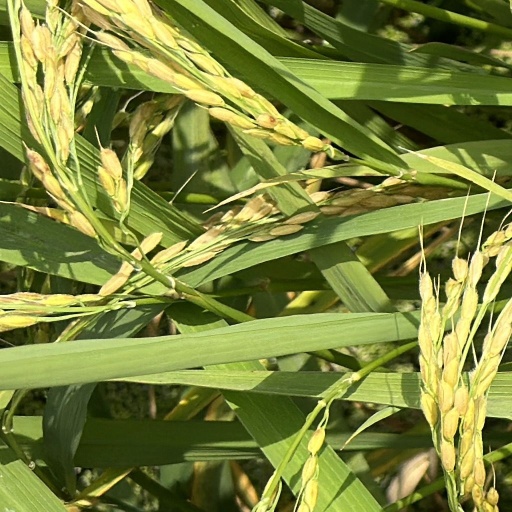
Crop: rice